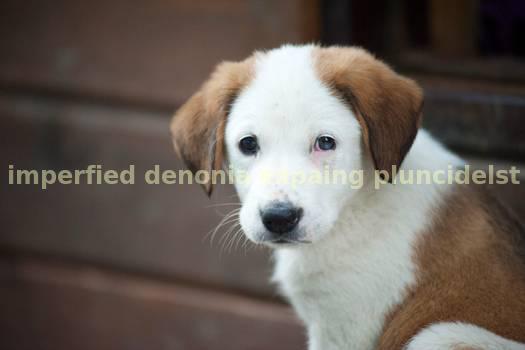
Label: Watermark